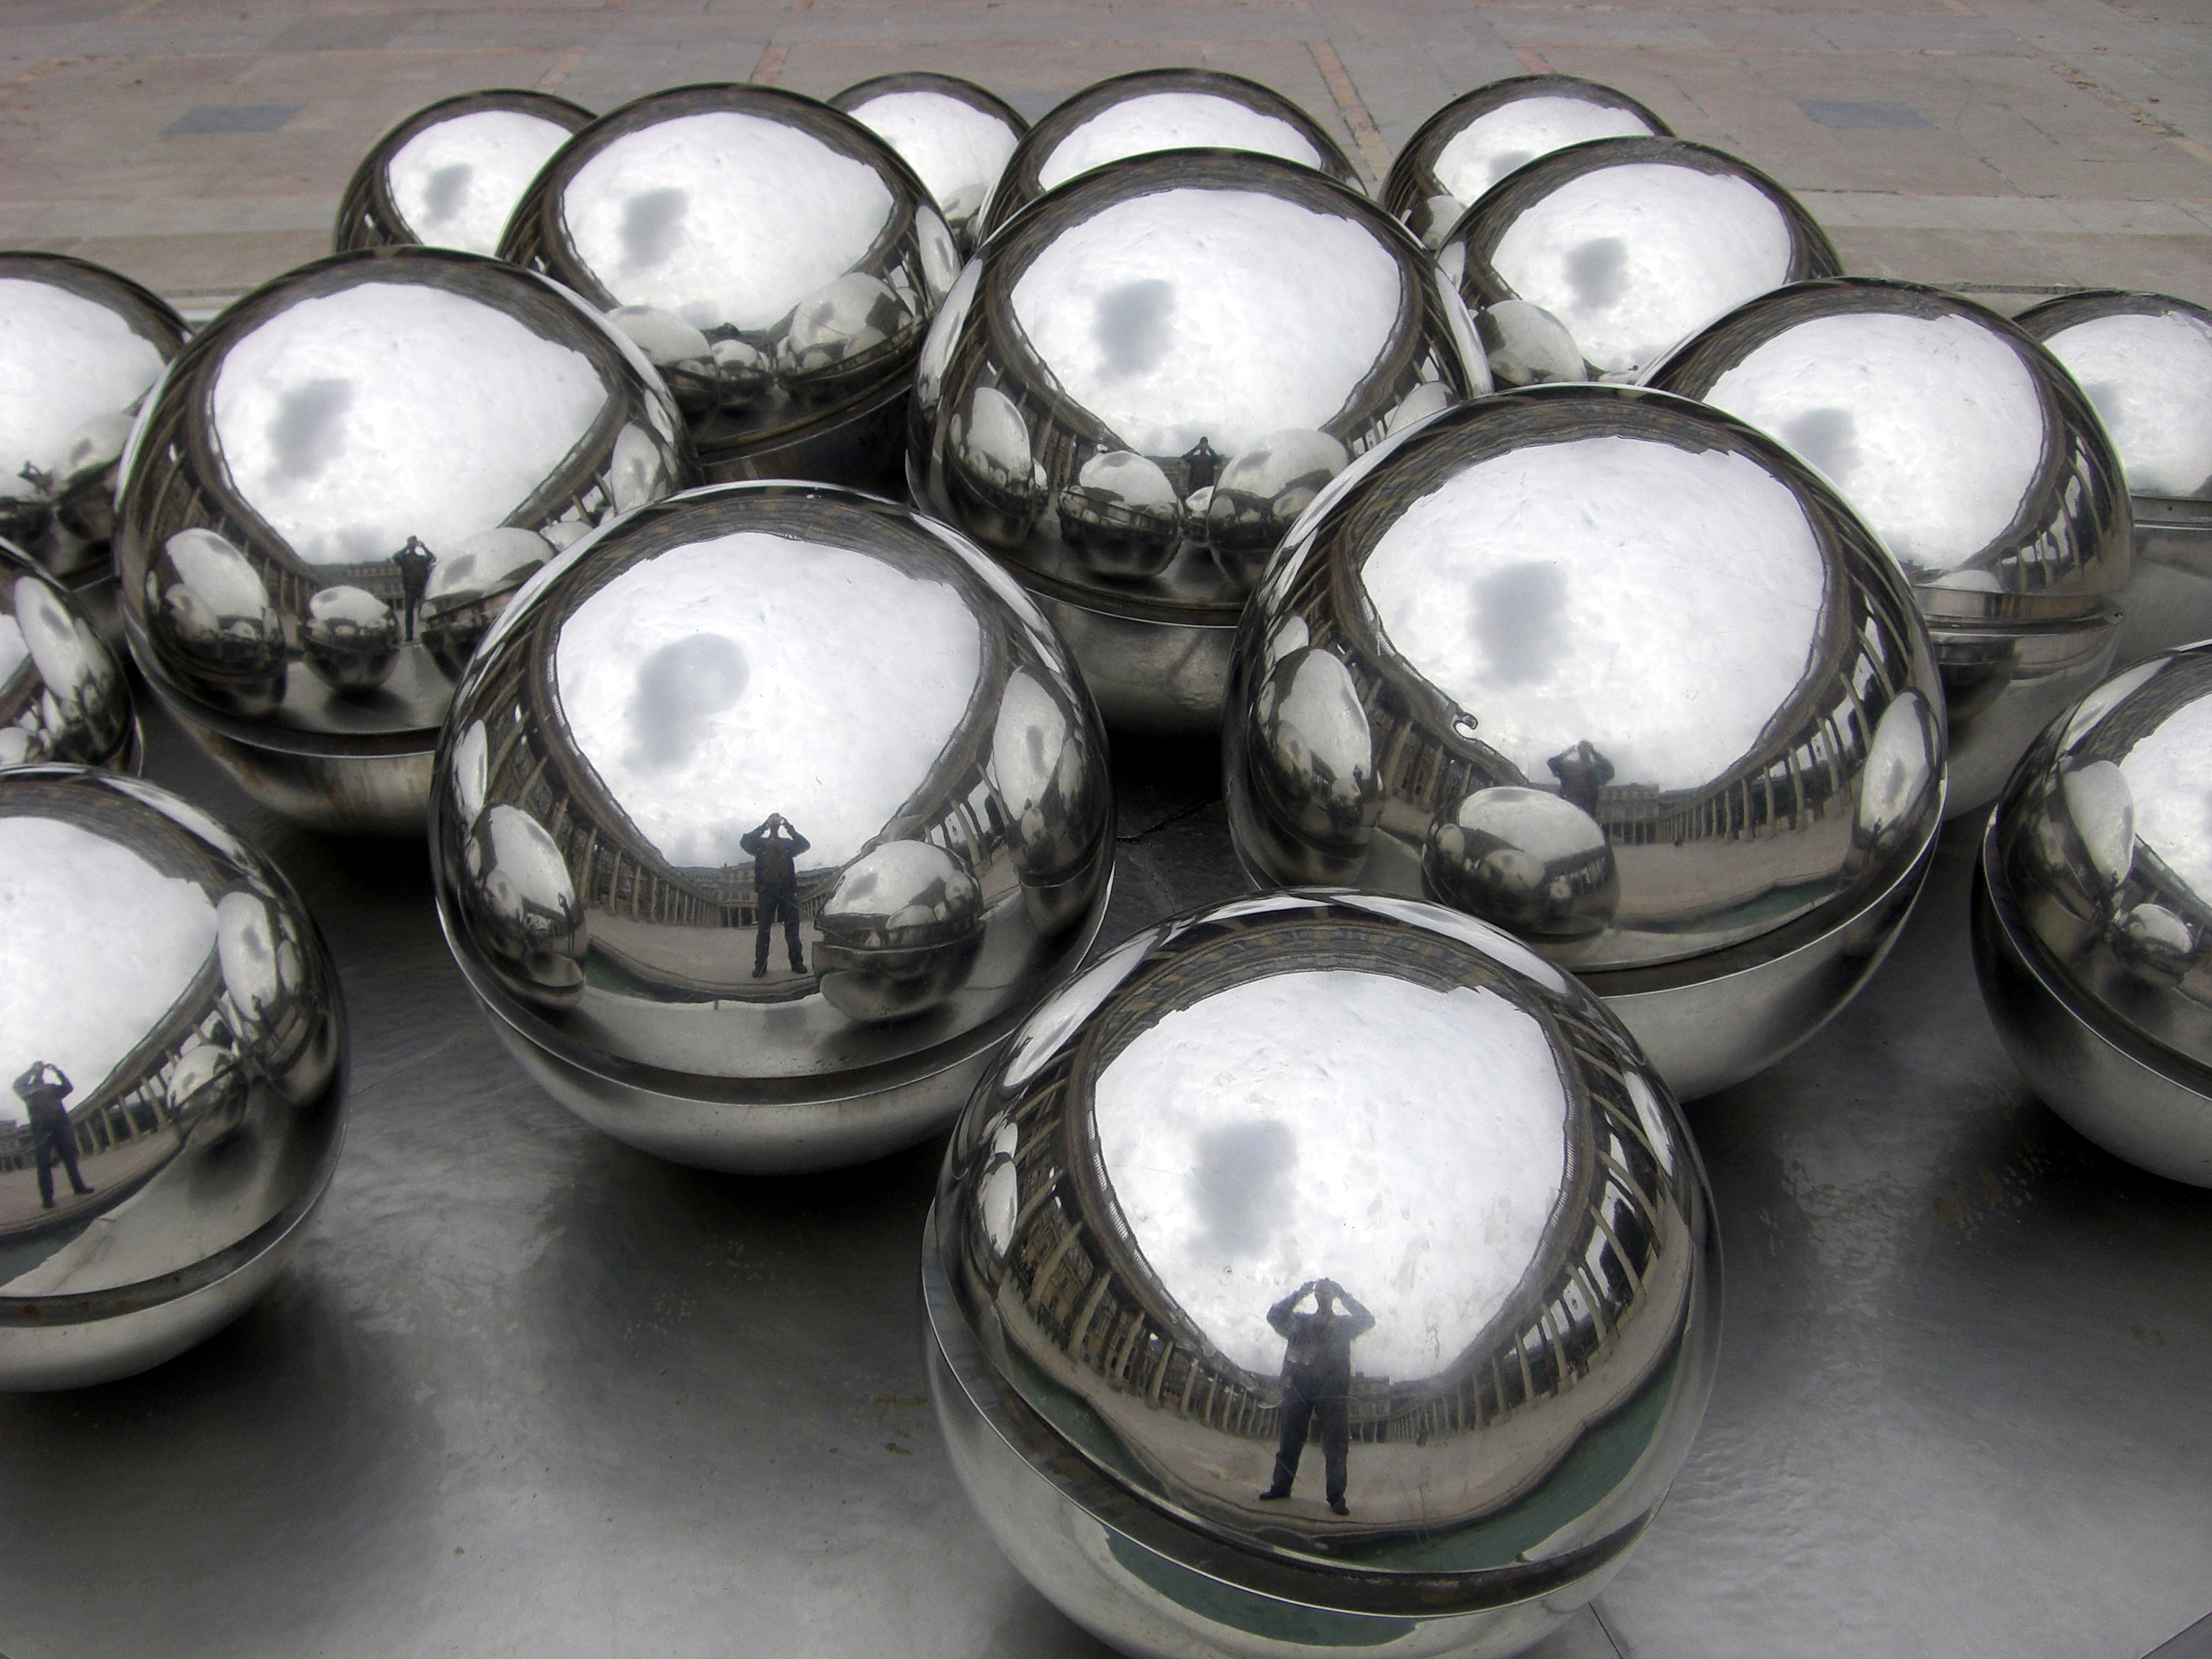
wheel, glass, paris, france, europe, bead, material, creativecommons, art, silver, mirror, stock, ball, reflections, ccby, 2d, carloszgz, wallpaper, cmstoolsphotoring, fondodepantalla, postal, postcard, cartepostale, freeculturalworks, openlicense, freepictures, miroir, espejo, reflejo, reflejos, reflet, reflets, glace, francia, europa, sphere, notags, fashion accessory